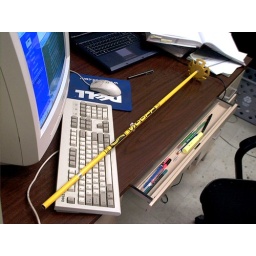
Marc found this skiing pole in front of his office window.